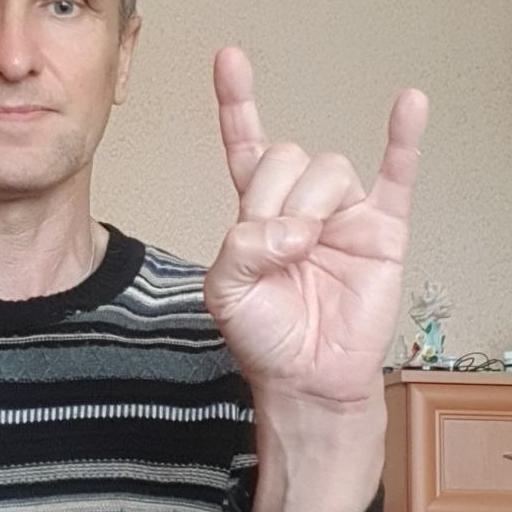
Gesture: rock